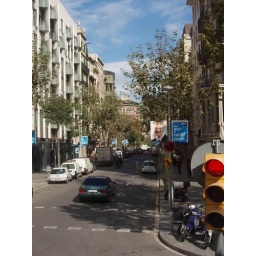
a random street in Barcelona, along the &lt;i&gt;Bus Turistic&lt;/i&gt; red route.